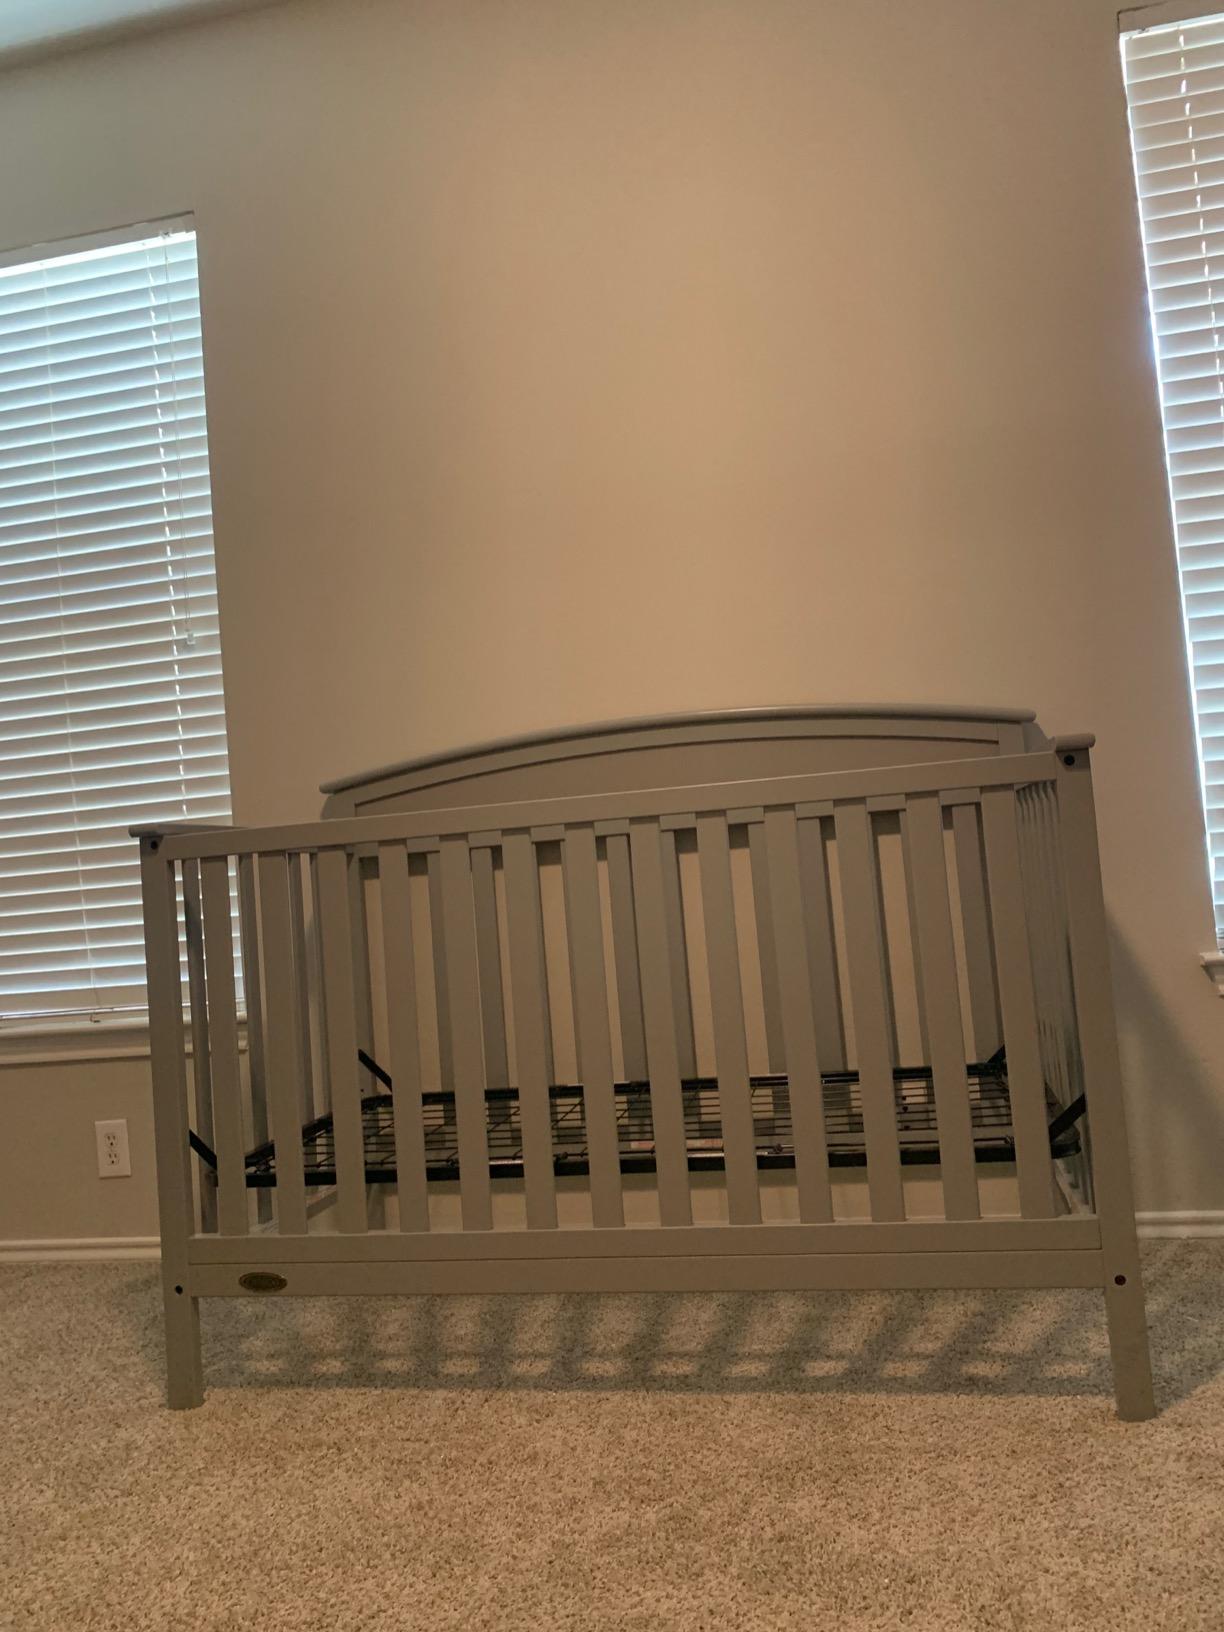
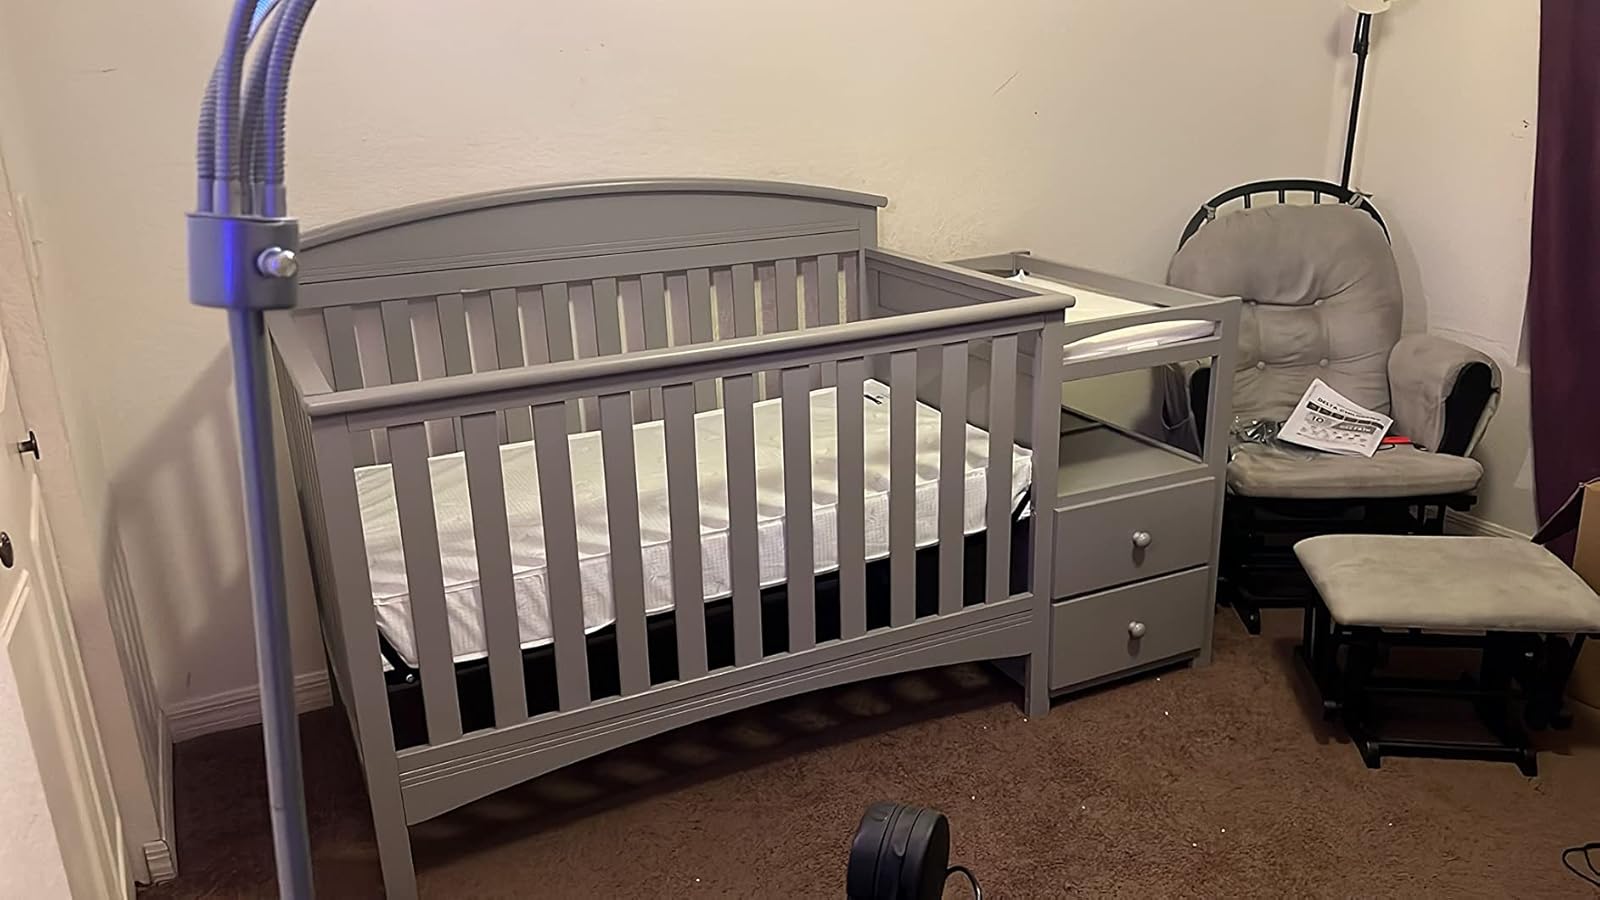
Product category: products_crib
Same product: no